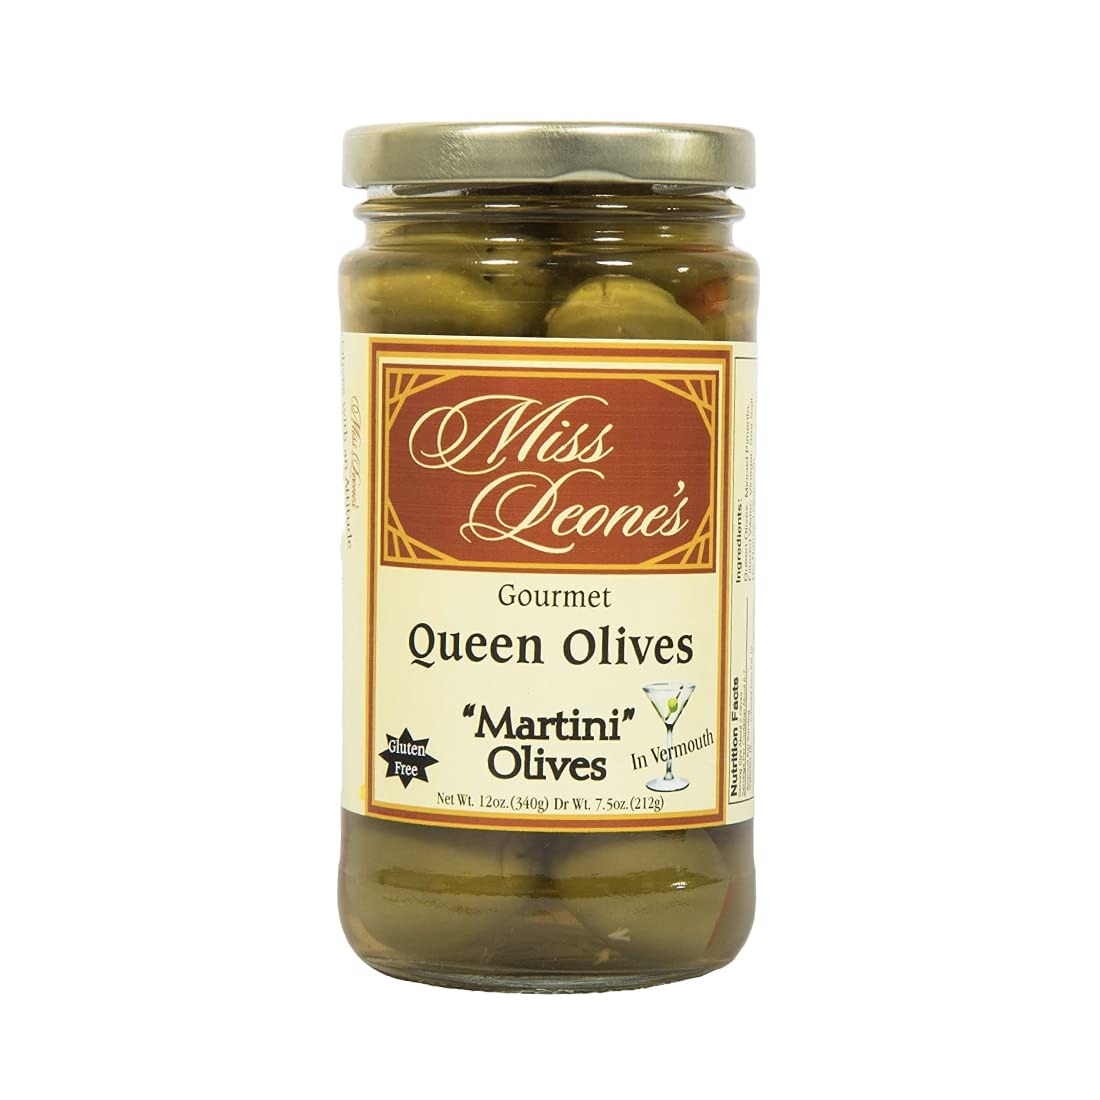
Item Name: Leonard Mountain Miss Leone's Martini Pimento Stuffed Queen Olives, Martini Olives, 12 Oz., Pack of 3
Bullet Point 1: WHY EAT OLIVES: Olives provide numerous health benefits and are a good source of healthy fats, particularly monounsaturated fats. They contain vitamin E, iron, and antioxidants and are associated with symbolism, peace, and prosperity in various cultures.
Bullet Point 2: OLIVES FROM HALKIDIKI, GREECE: Renowned for their exquisite olives, the olive trees in Halkidiki have been cultivated for centuries, with generations of farmers carefully nurturing them and following traditional cultivation methods.
Bullet Point 3: THE MIGHTY OLIVE: The olive is known as the "mighty" olive due to its numerous uses and remarkable ability to thrive in dry and rocky terrain. Their deep roots allow them to access water within the soil, making them resilient to harsh environments.
Bullet Point 4: HAND-STUFFED OLIVES: When it comes to premium olives, hand-stuffed and hand-packed varieties stand out as a testament to craftsmanship, as they add a touch of sophistication to salads, charcuterie boards, pasta dishes, and countless culinary creations.
Bullet Point 5: CREATE DRINKS WITH OLIVES: From Beer to Cocktails, Olives give you the Vibe. Here are a few cocktails with flavors of olives: Mediterranean Martini, Olive and Rosemary Gin & Tonic, Savory Bloody Mary, Olive and Basil Smash, or a Beer/Martini and Olives.
Product Description: Enhance your martini experience with Miss Leone's Martini Pimento Stuffed Queen Olives. These outstanding Spanish olives are stuffed with the finest quality pimento and brined with a touch of vermouth, creating a unique flavor that's the perfect match for any martini lover. Whether you're enjoying a classic or a creative cocktail, these olives will add a flavorful twist to your drink. The 12-ounce jars (pack of 3) make for a great addition to your home bar or a thoughtful gift for any cocktail enthusiast. Elevate your happy hour with the delicious taste of Miss Leone's Martini Pimento Stuffed Queen Olives.
Value: 3.0
Unit: Count

Price: 37.17